Archibald Watson (moderator)

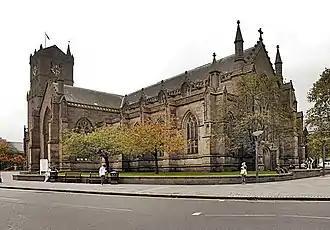
Dundee Parish Church (St Mary's)

He was born in Lochwinnoch in Renfrewshire on 9 July 1821 the first son of John Watson, a shoemaker, and his wife Annette Clullich. He was educated at the local school and then studied at Glasgow University graduating MA in 1845 and licensed to preach by the Presbytery of Irvine later that year.